Norwood Depot

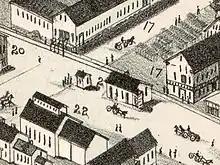
See caption.

The Norfolk County Railroad opened from to on April 23, 1849. South Dedham station (also called Nahatan), located at Railroad Avenue, was originally the only station in what is now Norwood (then part of Dedham). Dedham Middle station (now Norwood Central) was added around 1852. The station was renamed Norwood in 1872 when Norwood separated from Dedham. The railroad went through several mergers, eventually becoming part of the New York and New England Railroad (NY&NE) in 1875. Double track was extended from through Norwood to in 1873–1881. The station building was a one-story wooden structure on the east side of the tracks.